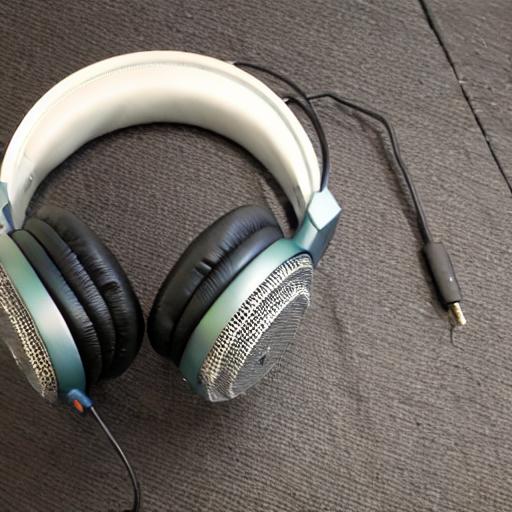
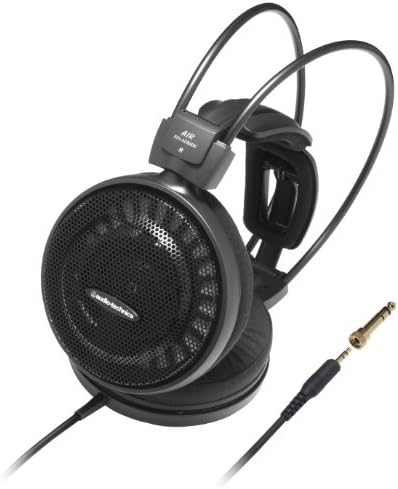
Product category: headphones
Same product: no